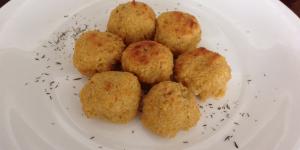
croquetas de arroz y queso pecorino